Saidus Salehin Khaled Sumon

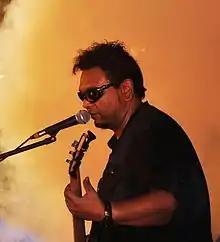
Sumon in 2012

He played with 11 bands by the age of 19. He also wrote, sang, and produced his first solo album when by that time. He is known for his nice grooves, excellent use of different bass playing techniques, and, mostly, for his frequent bass solos in his band Aurthohin's songs.